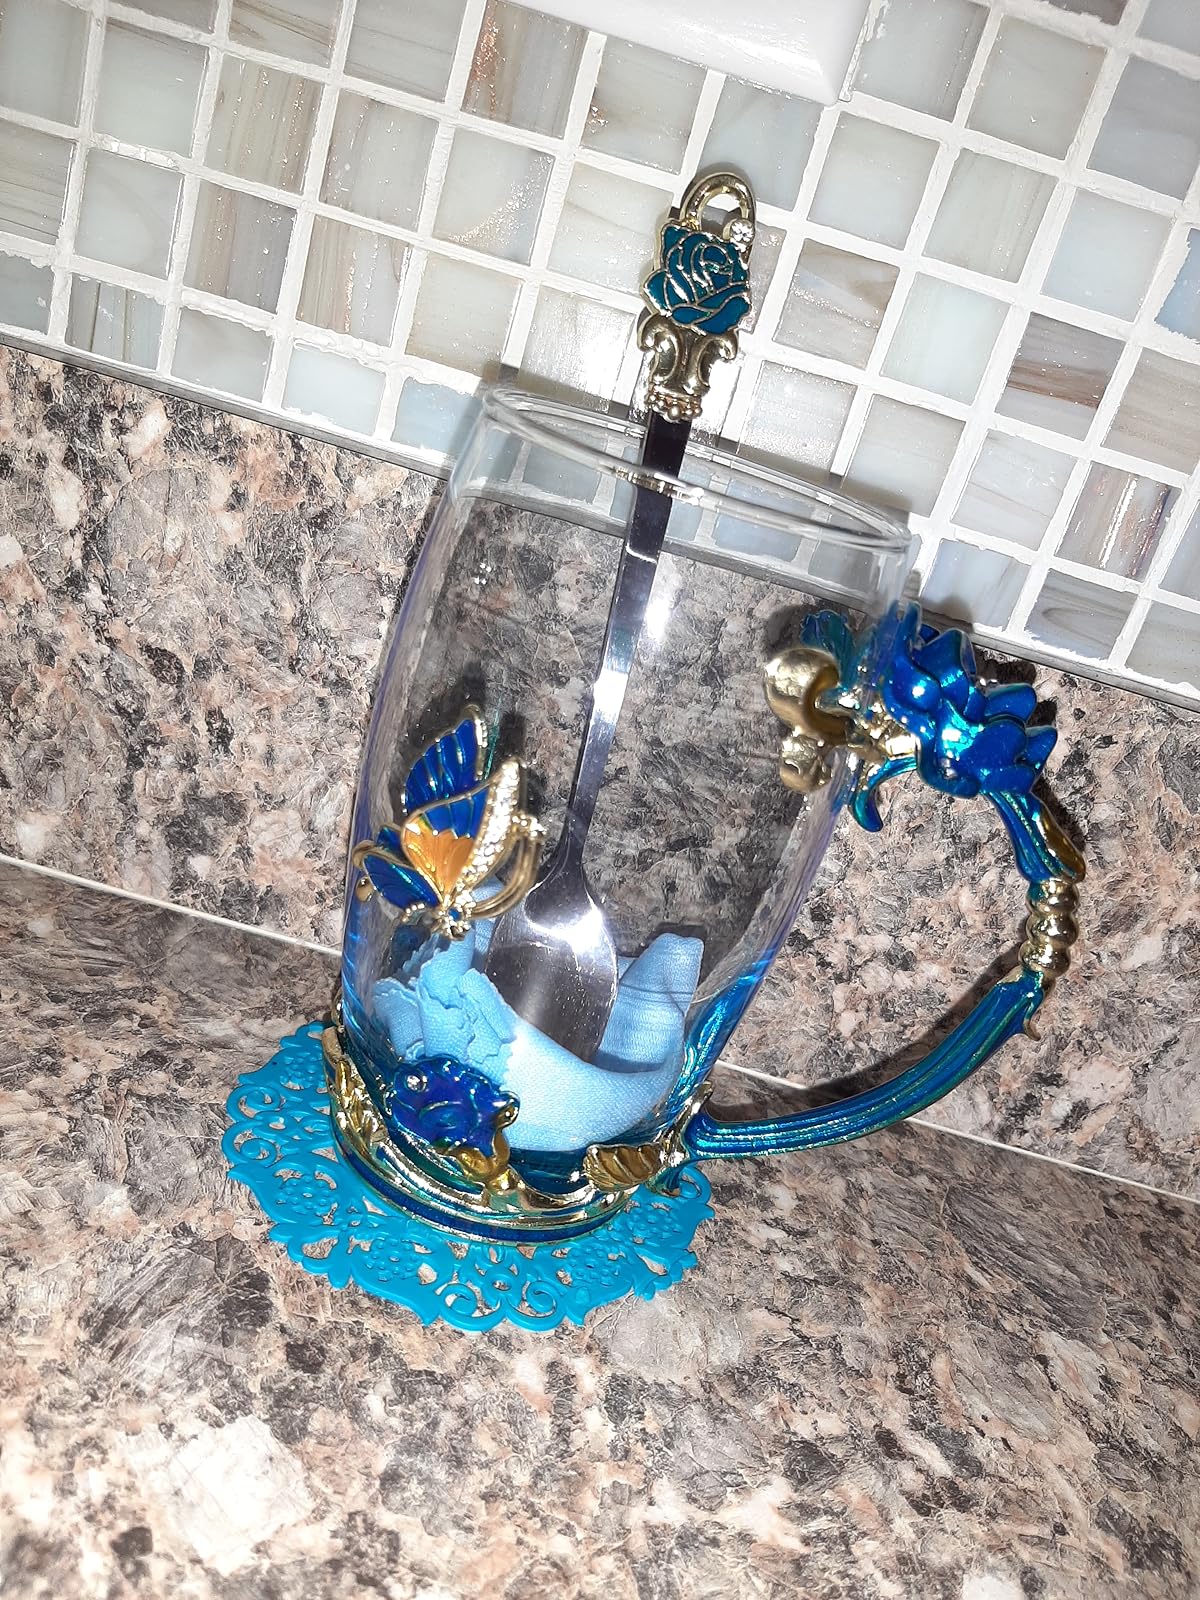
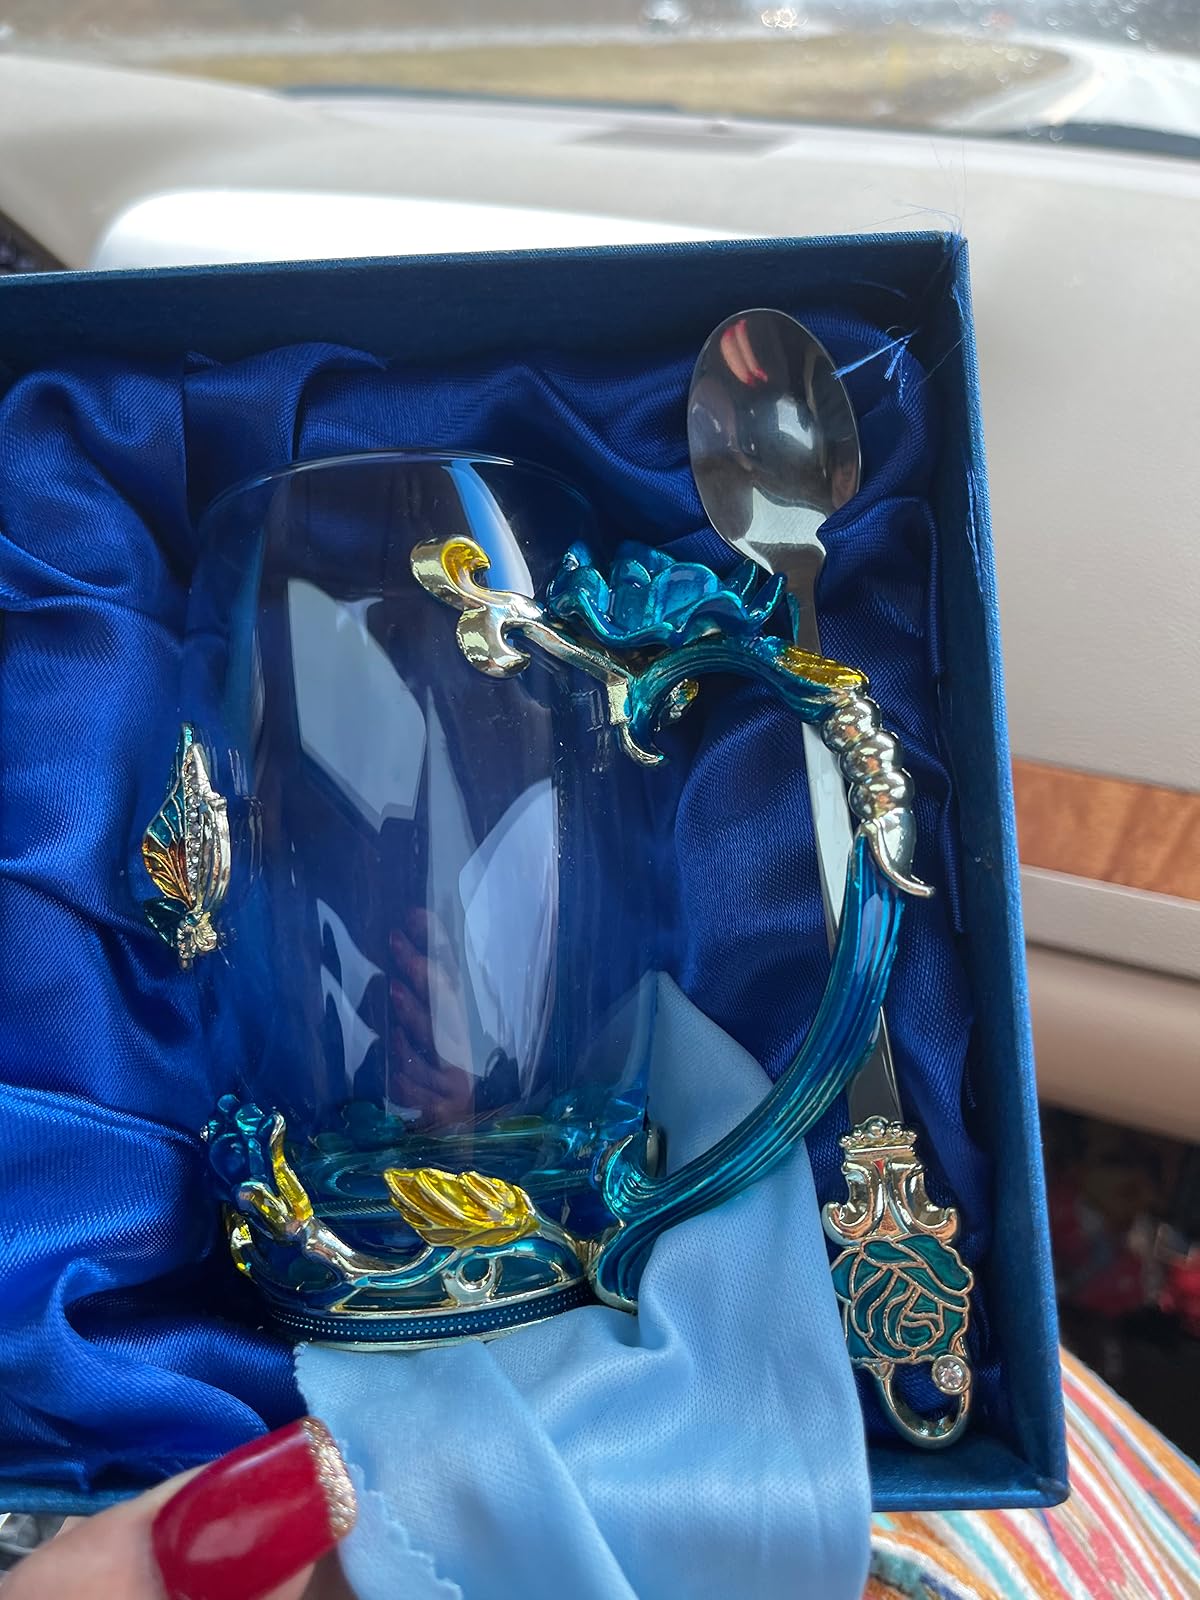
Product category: items_mug
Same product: yes